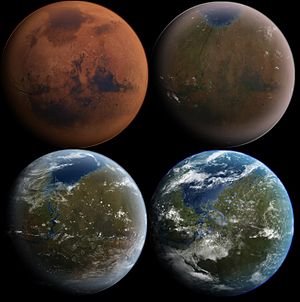
Terraforming
En kunstners forrestilling af Mars der bliver terraformet, opdelt i fire faser.
Terraforming er processen at modificere en planet, måne eller et andet himmellegeme til en mere beboelig atmosfære, temperatur eller økologi.